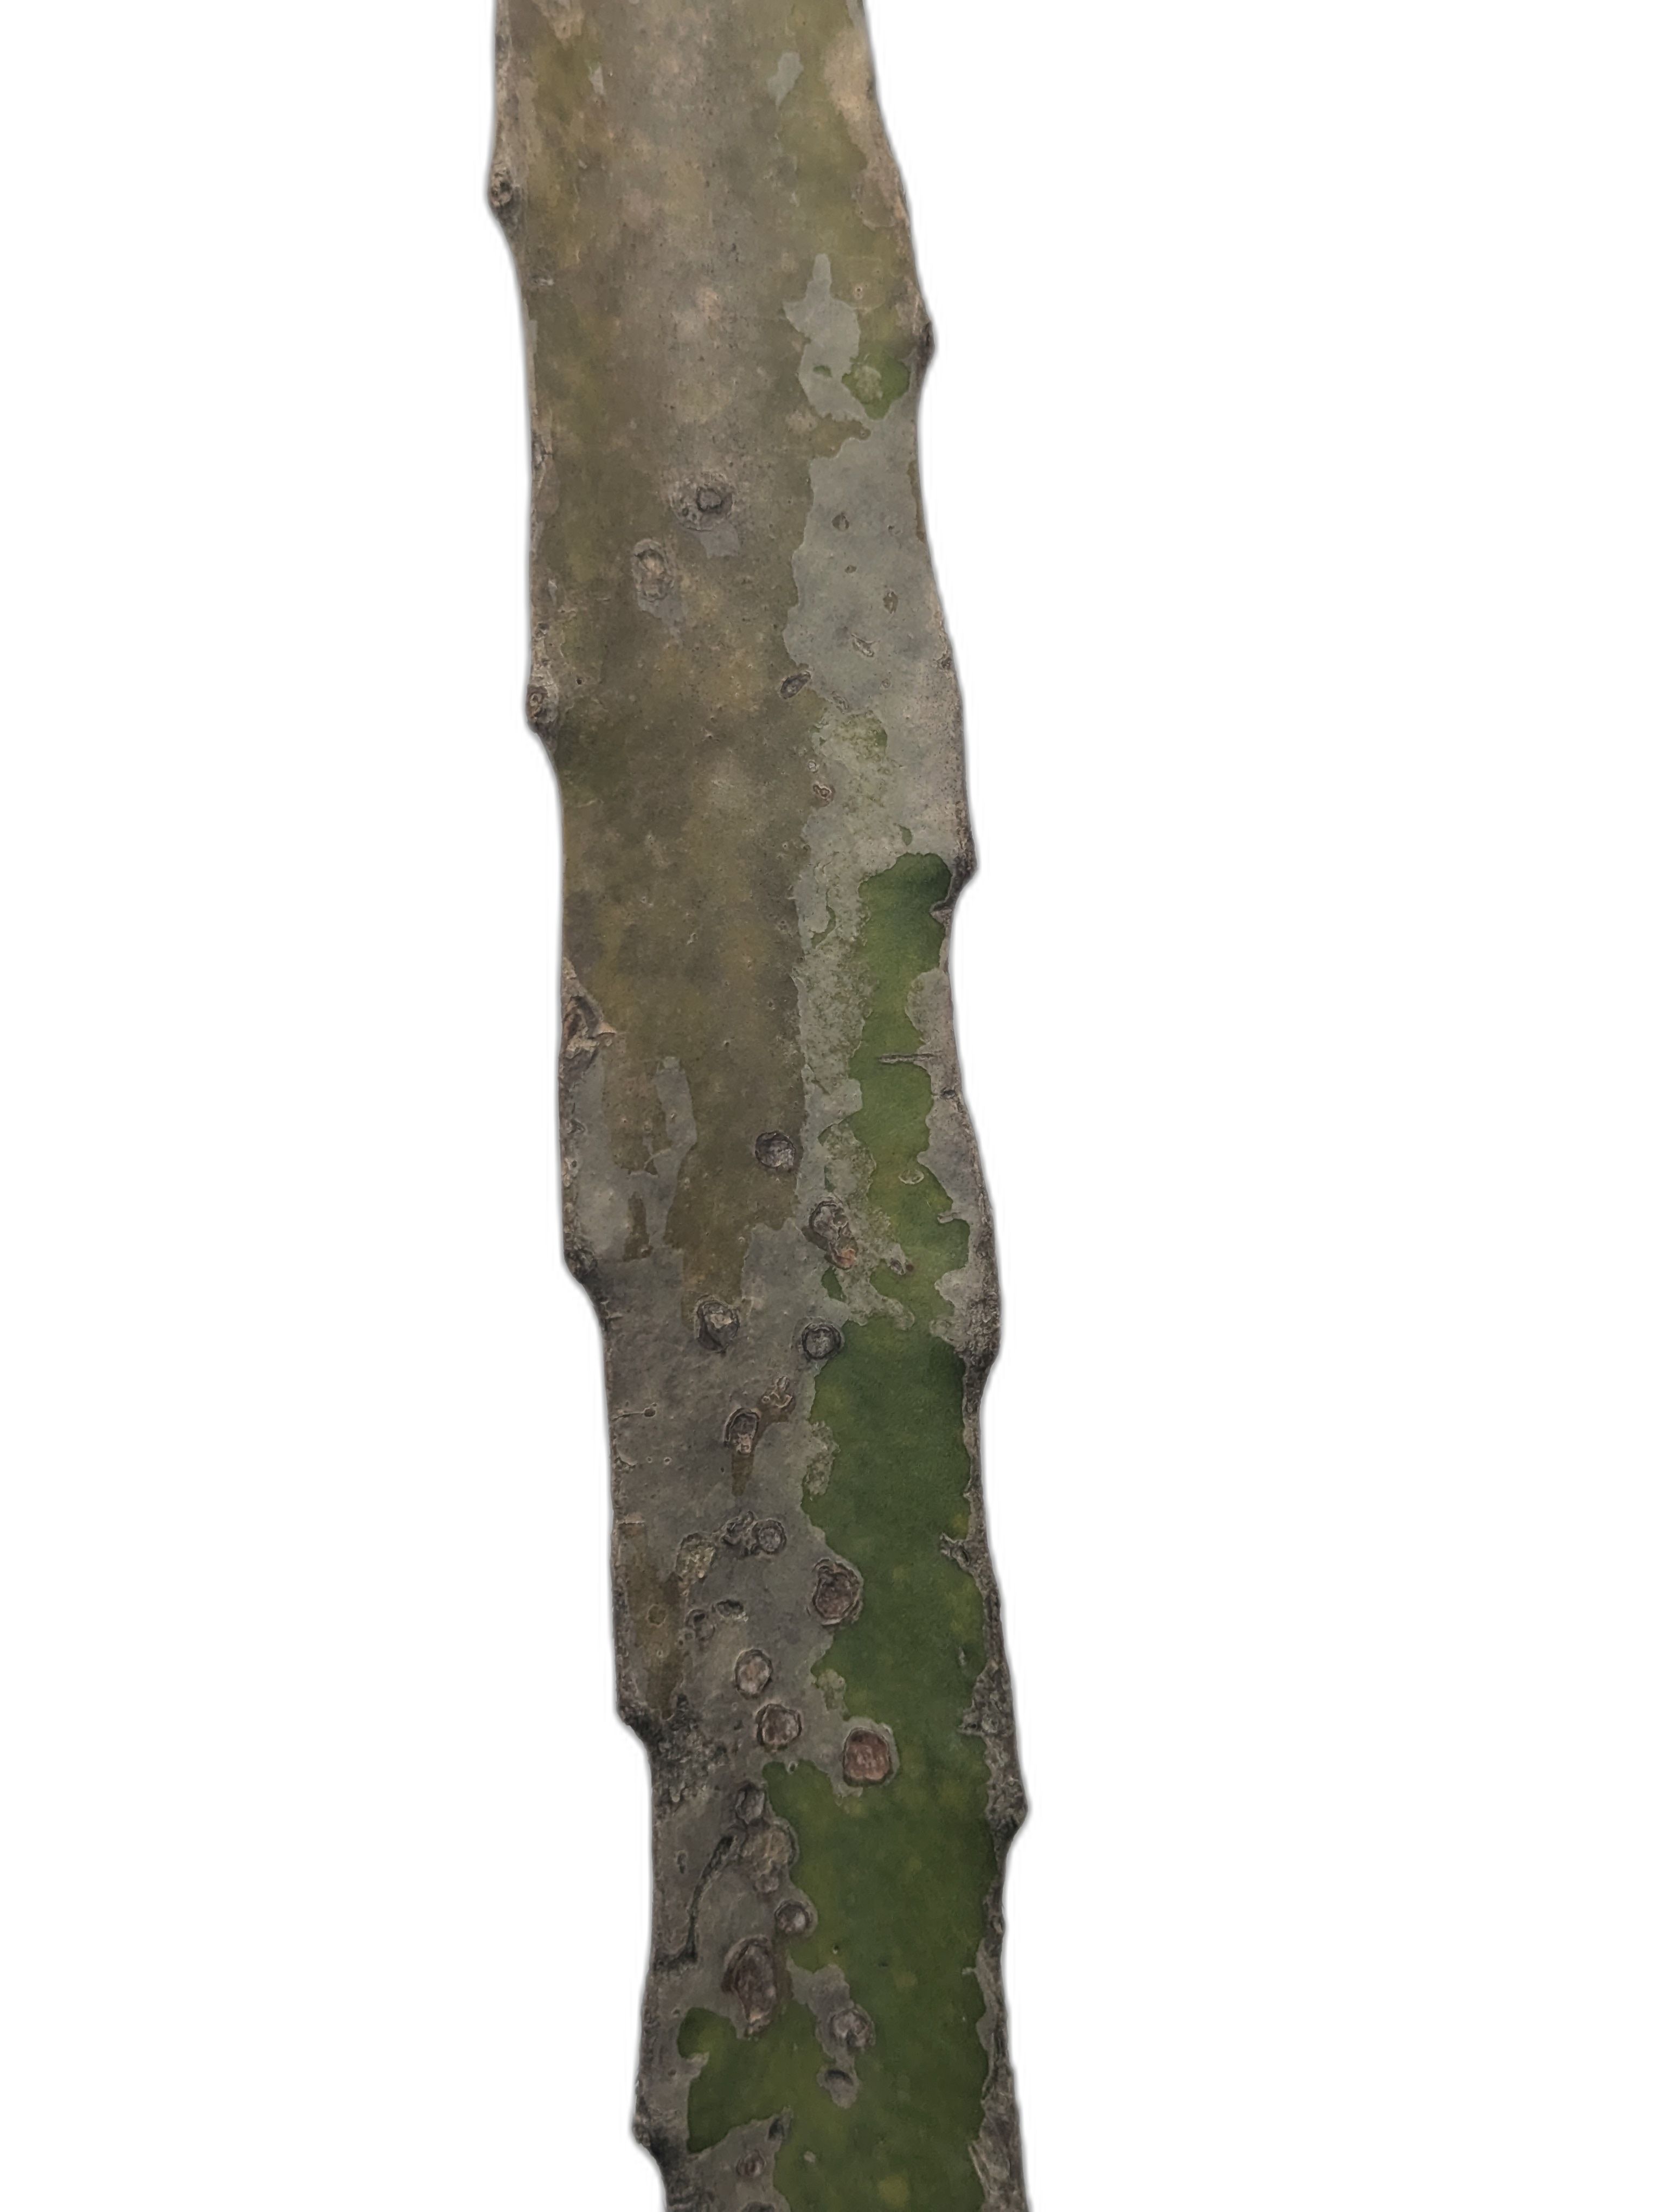
Label: Bad leaf